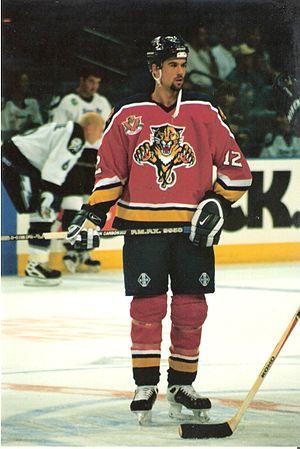
Chris Allen est un joueur professionnel canadien de hockey sur glace.
Les Panthers de la Floride sont une franchise professionnelle de hockey sur glace d'Amérique du Nord. Cette équipe de la Ligue nationale de hockey joue à Sunrise dans l'aire métropolitaine de Miami, et son siège est à Miami en Floride. Les Panthers sont membres de la division Atlantique de l'association de l'Est et jouent leurs matchs dans l'aréna du BB&T Center dans la ville de Sunrise. Le nom de la franchise vient de la panthère de Floride.